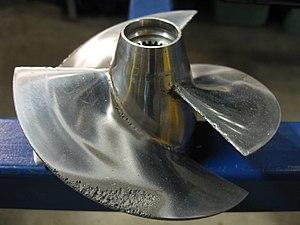
Le bronze phosphoreux est un alliage de cuivre contenant généralement de 3,5 à 10 % d'étain et jusqu'à 1 % de phosphore.
On appelle cavitation la naissance et l'oscillation radiale de bulles de gaz ou de vapeur dans un liquide soumis à une dépression. Si cette dépression est suffisamment élevée, la pression peut devenir inférieure à la pression de vapeur saturante, et une bulle de vapeur est susceptible de se former.